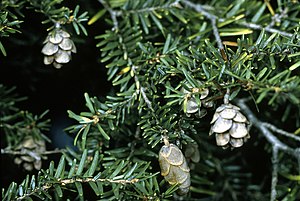
Østamerikansk hemlock
Østamerikansk Hemlock er et mellemstort, stedsegrønt nåletræ med en bred og kegleformet vækst, som ofte bliver åben med løse grenetager. Nålene lugter af Skarntyde, når man knuser dem.